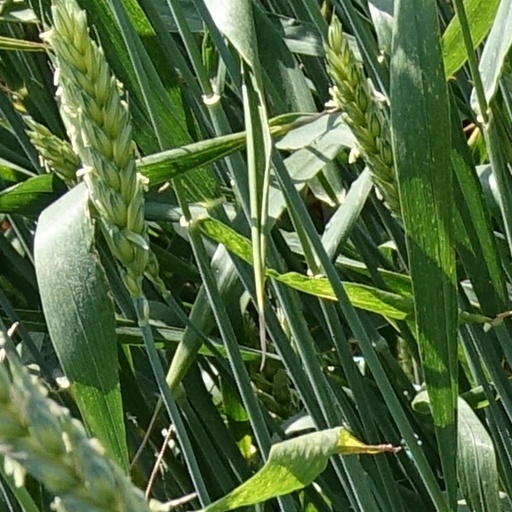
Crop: wheat